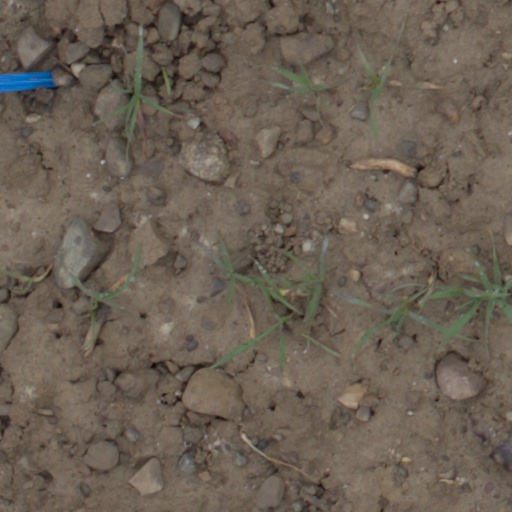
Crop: wheat